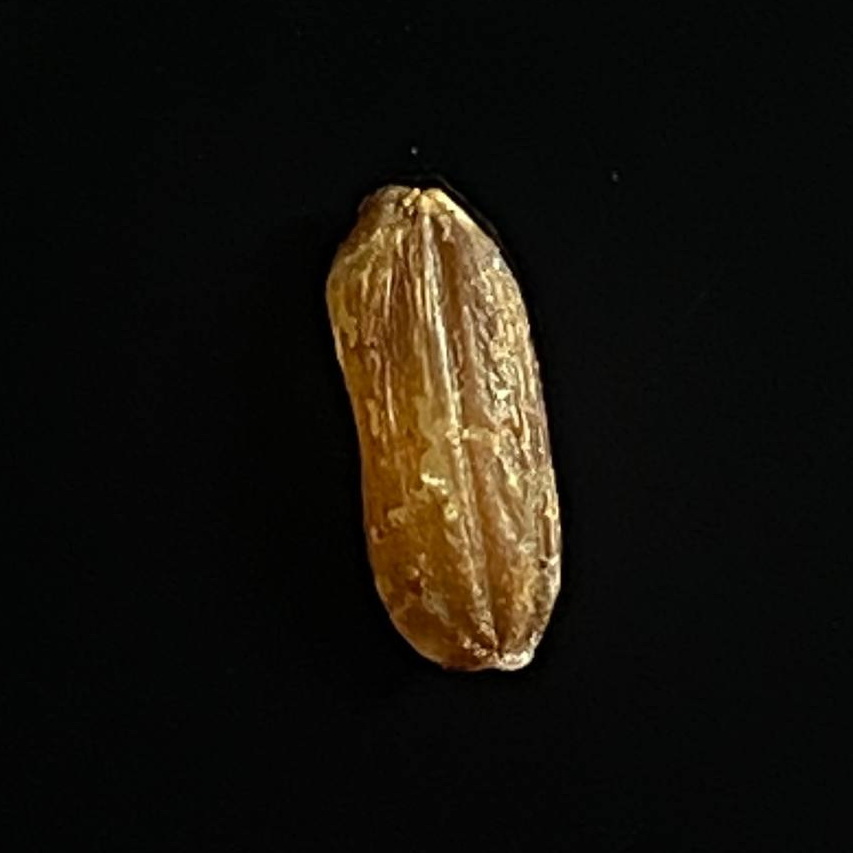
Rice variety: Lal_Biroi